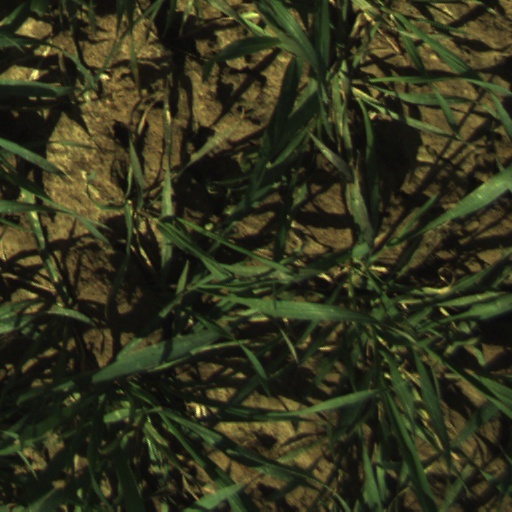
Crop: wheat